Griffith Barracks

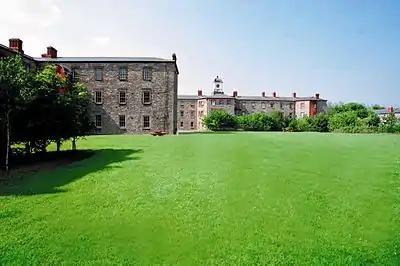
Griffith Barracks which is now a College

Griffith Barracks (Irish: "Dún Uí Ghríofa") is a former military barracks on the South Circular Road, Dublin, Ireland.